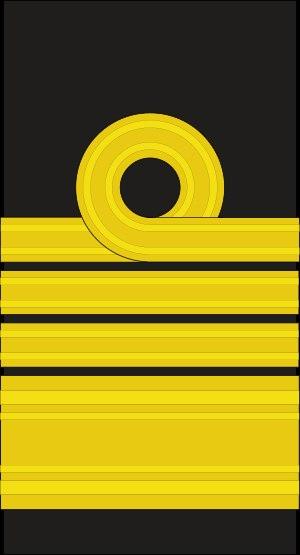
Admiral est un grade militaire élevé de la Royal Navy, devancé uniquement par le rang d’Admiral of the fleet.
Michel Hofman est un amiral de la composante marine des forces armées belges. Il est le Chef de la Défense, autrement dit le patron de l'ensemble de l'Armée belge.